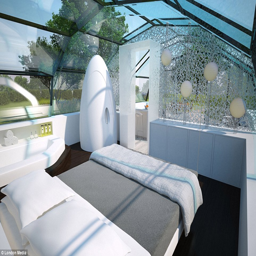
could living in a glass house boost your health daily mail online